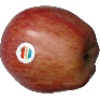
Label: Apple Red 1